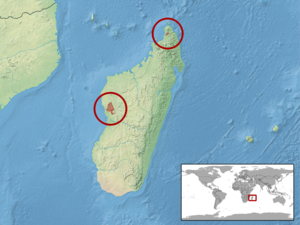
Paroedura homalorhina est une espèce de geckos de la famille des Gekkonidae.